Tomás Domínguez Arévalo

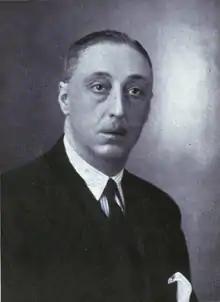

Tomás Domínguez Arévalo, 6th Count of Rodezno, 12th Marquis of San Martin (1882–1952) was a Spanish Carlist and Francoist politician. He is known mostly as the first Francoist Minister of Justice (1938–1939). He is also recognised for his key role in negotiating Carlist access to the coup of July 1936 and in emergence of carlo-francoism, the branch of Carlism which actively engaged in the Francoist regime.